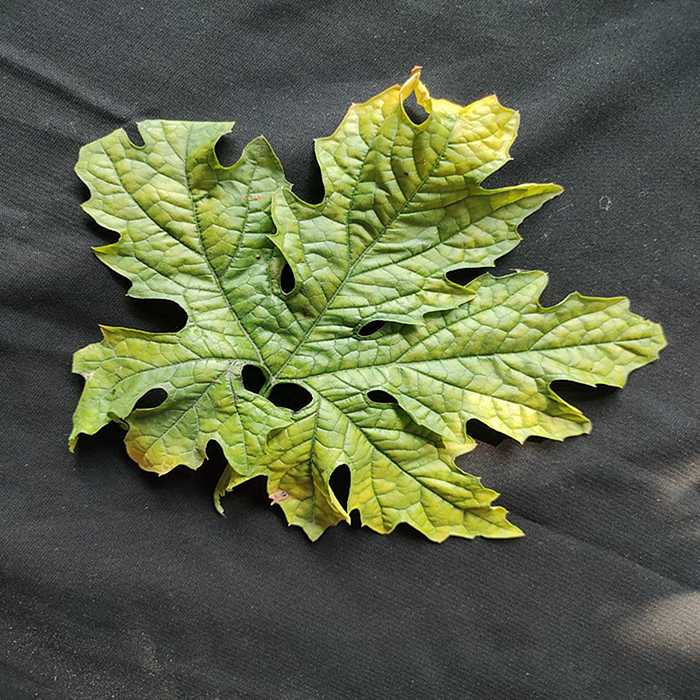
Plant: Bitter Gourd
Label: Mosaic virus